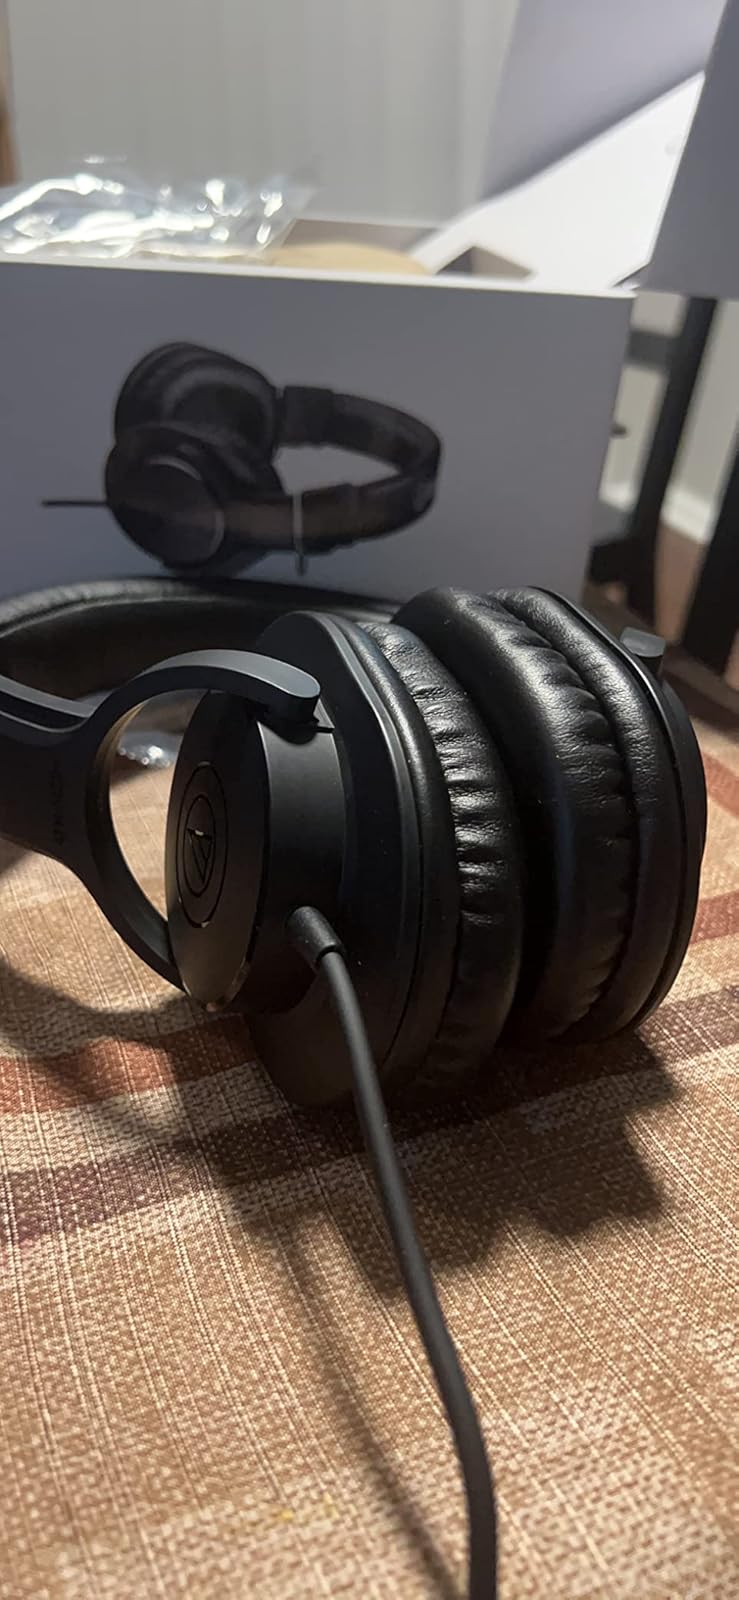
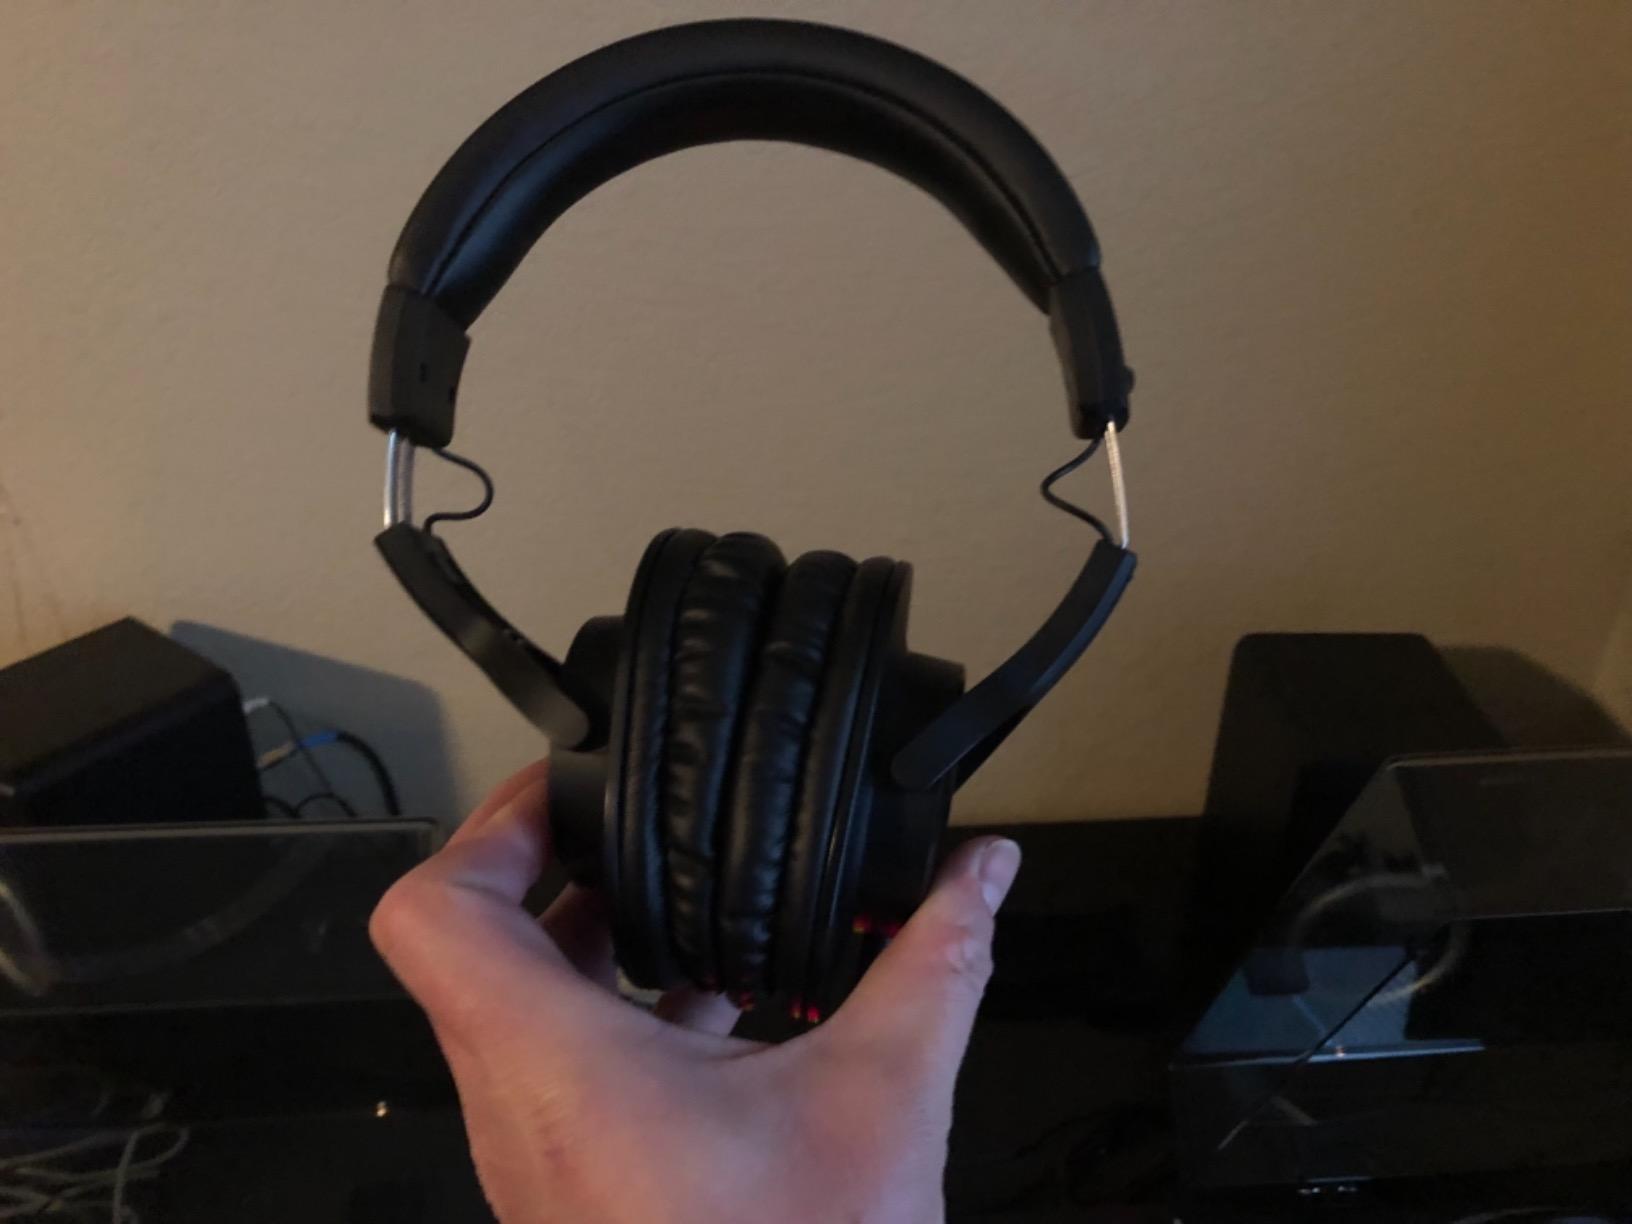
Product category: headphones
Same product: yes